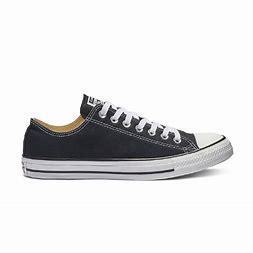
Brand: Converse
Model: Chuck Taylor All Star Ox